Jesper Nyholm

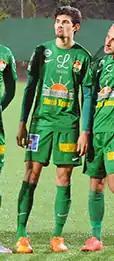
Nyholm playing for Dalkurd in 2015

Jesper Gunnar Fernando Nyholm (born September 10, 1993) is a professional footballer who plays as a center back for Thai League 1 club PT Prachuap. Born in Sweden, he plays for the Philippines internationally.